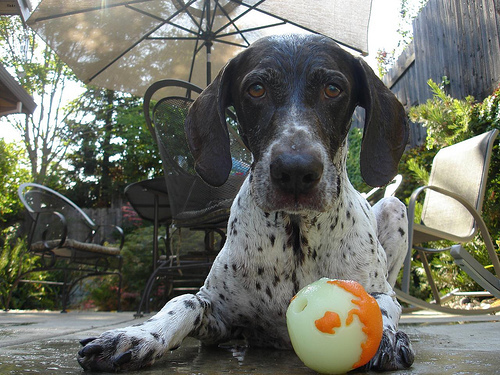
Animal: dog
Breed: german shorthaired